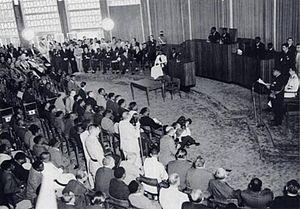
Congo belge était le nom porté par le territoire de l’actuelle république démocratique du Congo entre le 15 novembre 1908, fin de l’État indépendant du Congo, possession personnelle pendant 23 ans du roi des Belges Léopold II, et l’accession à l’indépendance congolaise, effective le 30 juin 1960. Pendant les 52 ans de la période coloniale, le Congo belge fut géré de Bruxelles, mais avec son armée, la Force publique, sous l'autorité d'un gouverneur général.
Patrice Lumumba est un homme d'État congolais, premier Premier ministre de la République démocratique du Congo de juin à septembre 1960. Il est, avec Joseph Kasa-Vubu, l'une des principales figures de l'indépendance du Congo belge.